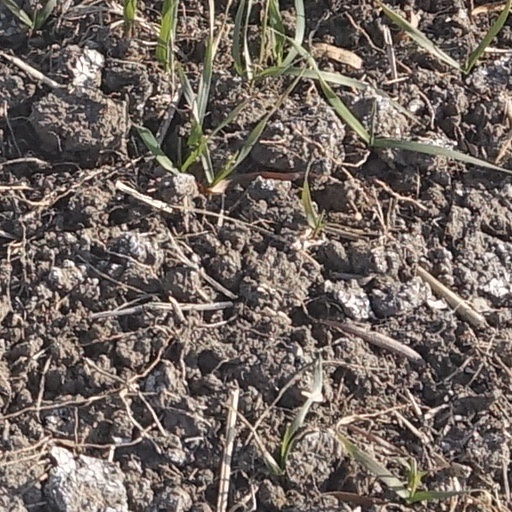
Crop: wheat